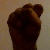
The image shows a hand gesture representing the letter 'S' in Indian Sign Language.